Chilembwe uprising

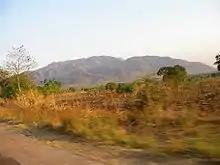
A modern view of the Shire Highlands

The rebels cut the Zomba–Tete and Blantyre–Mikalongwe telephone lines, delaying the spread of the news. At around 02:00 on 24 January, the ALC weapons store in Blantyre was attacked by a force of around 100 rebels before the general alarm had been raised by news of the Magomero and Mwanje attacks. Local settlers mobilised after an African watchman was shot dead by the rebels. The rebels were repulsed, but not before they had captured five rifles and some ammunition, which were taken back to Mbombwe. A number of rebels were taken prisoner during the retreat from Magomero.